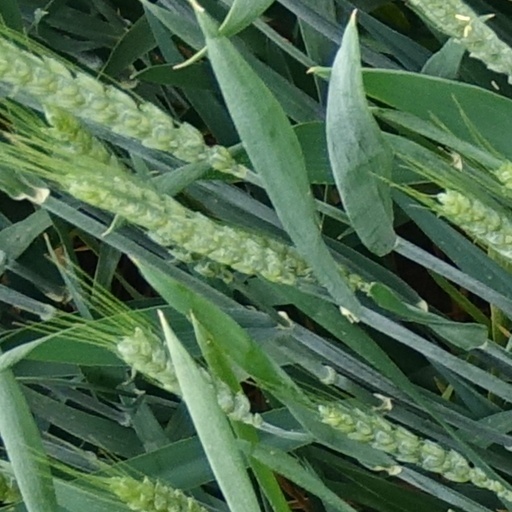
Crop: wheat